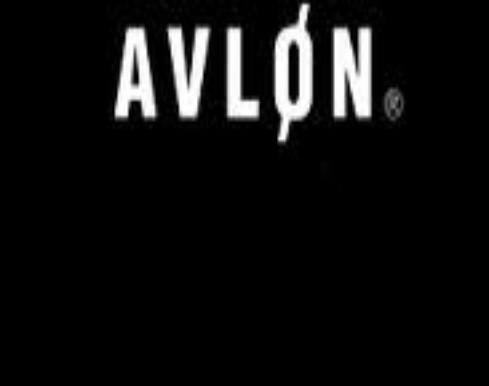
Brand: Avlon
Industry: Necessities